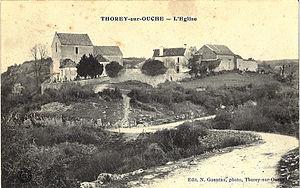
Thorey-sur-Ouche est une commune française située dans le canton d'Arnay-le-Duc du département de la Côte-d'Or, en région Bourgogne-Franche-Comté.